God Did

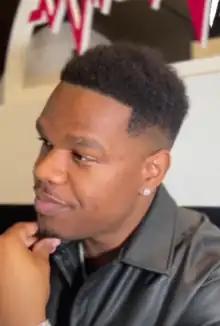
The album’s title track served as record producer Fridayy’s big break in the music industry

The album opens with "No Secret", featuring Drake, which is the first DJ Khaled-Drake collaboration that was not released as a single. Khaled had previously shared an Instagram post of the two of them in the studio together. Shifter Magazine called the track “a decent intro, although it may leave you wanting more at only 47 seconds.” “No Secret” is followed by the album’s title track, which features Rick Ross, Lil Wayne, Jay-Z, John Legend, and Fridayy. Fridayy had earlier posted about making the record "in the trenches on a $1000 set up" on Instagram. When Khaled was promoting the album he publicly thanked Jay-Z for his feature, calling him his idol. "God Did" begins with a spoken intro by DJ Khaled, followed by verses from Ross, Lil Wayne and Jay-Z addressing themes of praising God. Jay-Z’s 4-minute-long verse details his journey from a drug dealer to a successful rapper who has helped build up other Black billionaires, "dissecting with deceptive complexity the drug war and criminal justice system". The song earned three nominations at the 65th Annual Grammy Awards for Song of the Year, Best Rap Song and Best Rap Performance. The song, whose refrain is sung by Fridayy, ends with a coda from Legend. The third song is "Use This Gospel (Remix)" (with Kanye West featuring Eminem), which remixes the original song by West from his ninth studio album, "Jesus Is King" (2019) and which was produced by Dr. Dre. The track marked the first time that Kanye and Eminem had collaborated since the 2009 single "Forever", which they performed alongside Drake and Lil Wayne. In an interview, Khaled revealed how the remix ended up on the album, stating that West had played him "Jesus Is King Part II" in full a year and a half prior, calling it "incredible". Even though West and Khaled had recorded a couple of tracks for "God Did", they were never completed due to the West’s busy schedule. As part of a "last minute magic gift", Khaled asked West if he could include the remix on "God Did" since it perfectly fit the album's theme. According to Khaled, West loved the idea, joking "You know Ye don't love no idea". Before confirming the inclusion, West contacted both Dr. Dre and Eminem for their approval. On August 27, 2022, Khaled shared a video of West and Dr. Dre working on the song in the studio via Instagram, captioning it "produced by Dr. Dre my idol". The song is a gospel track, with rock undertones. After verses from Eminem and West, the song concludes with a dubstep outro, contributed by Dr. Dre.